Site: brandenburg
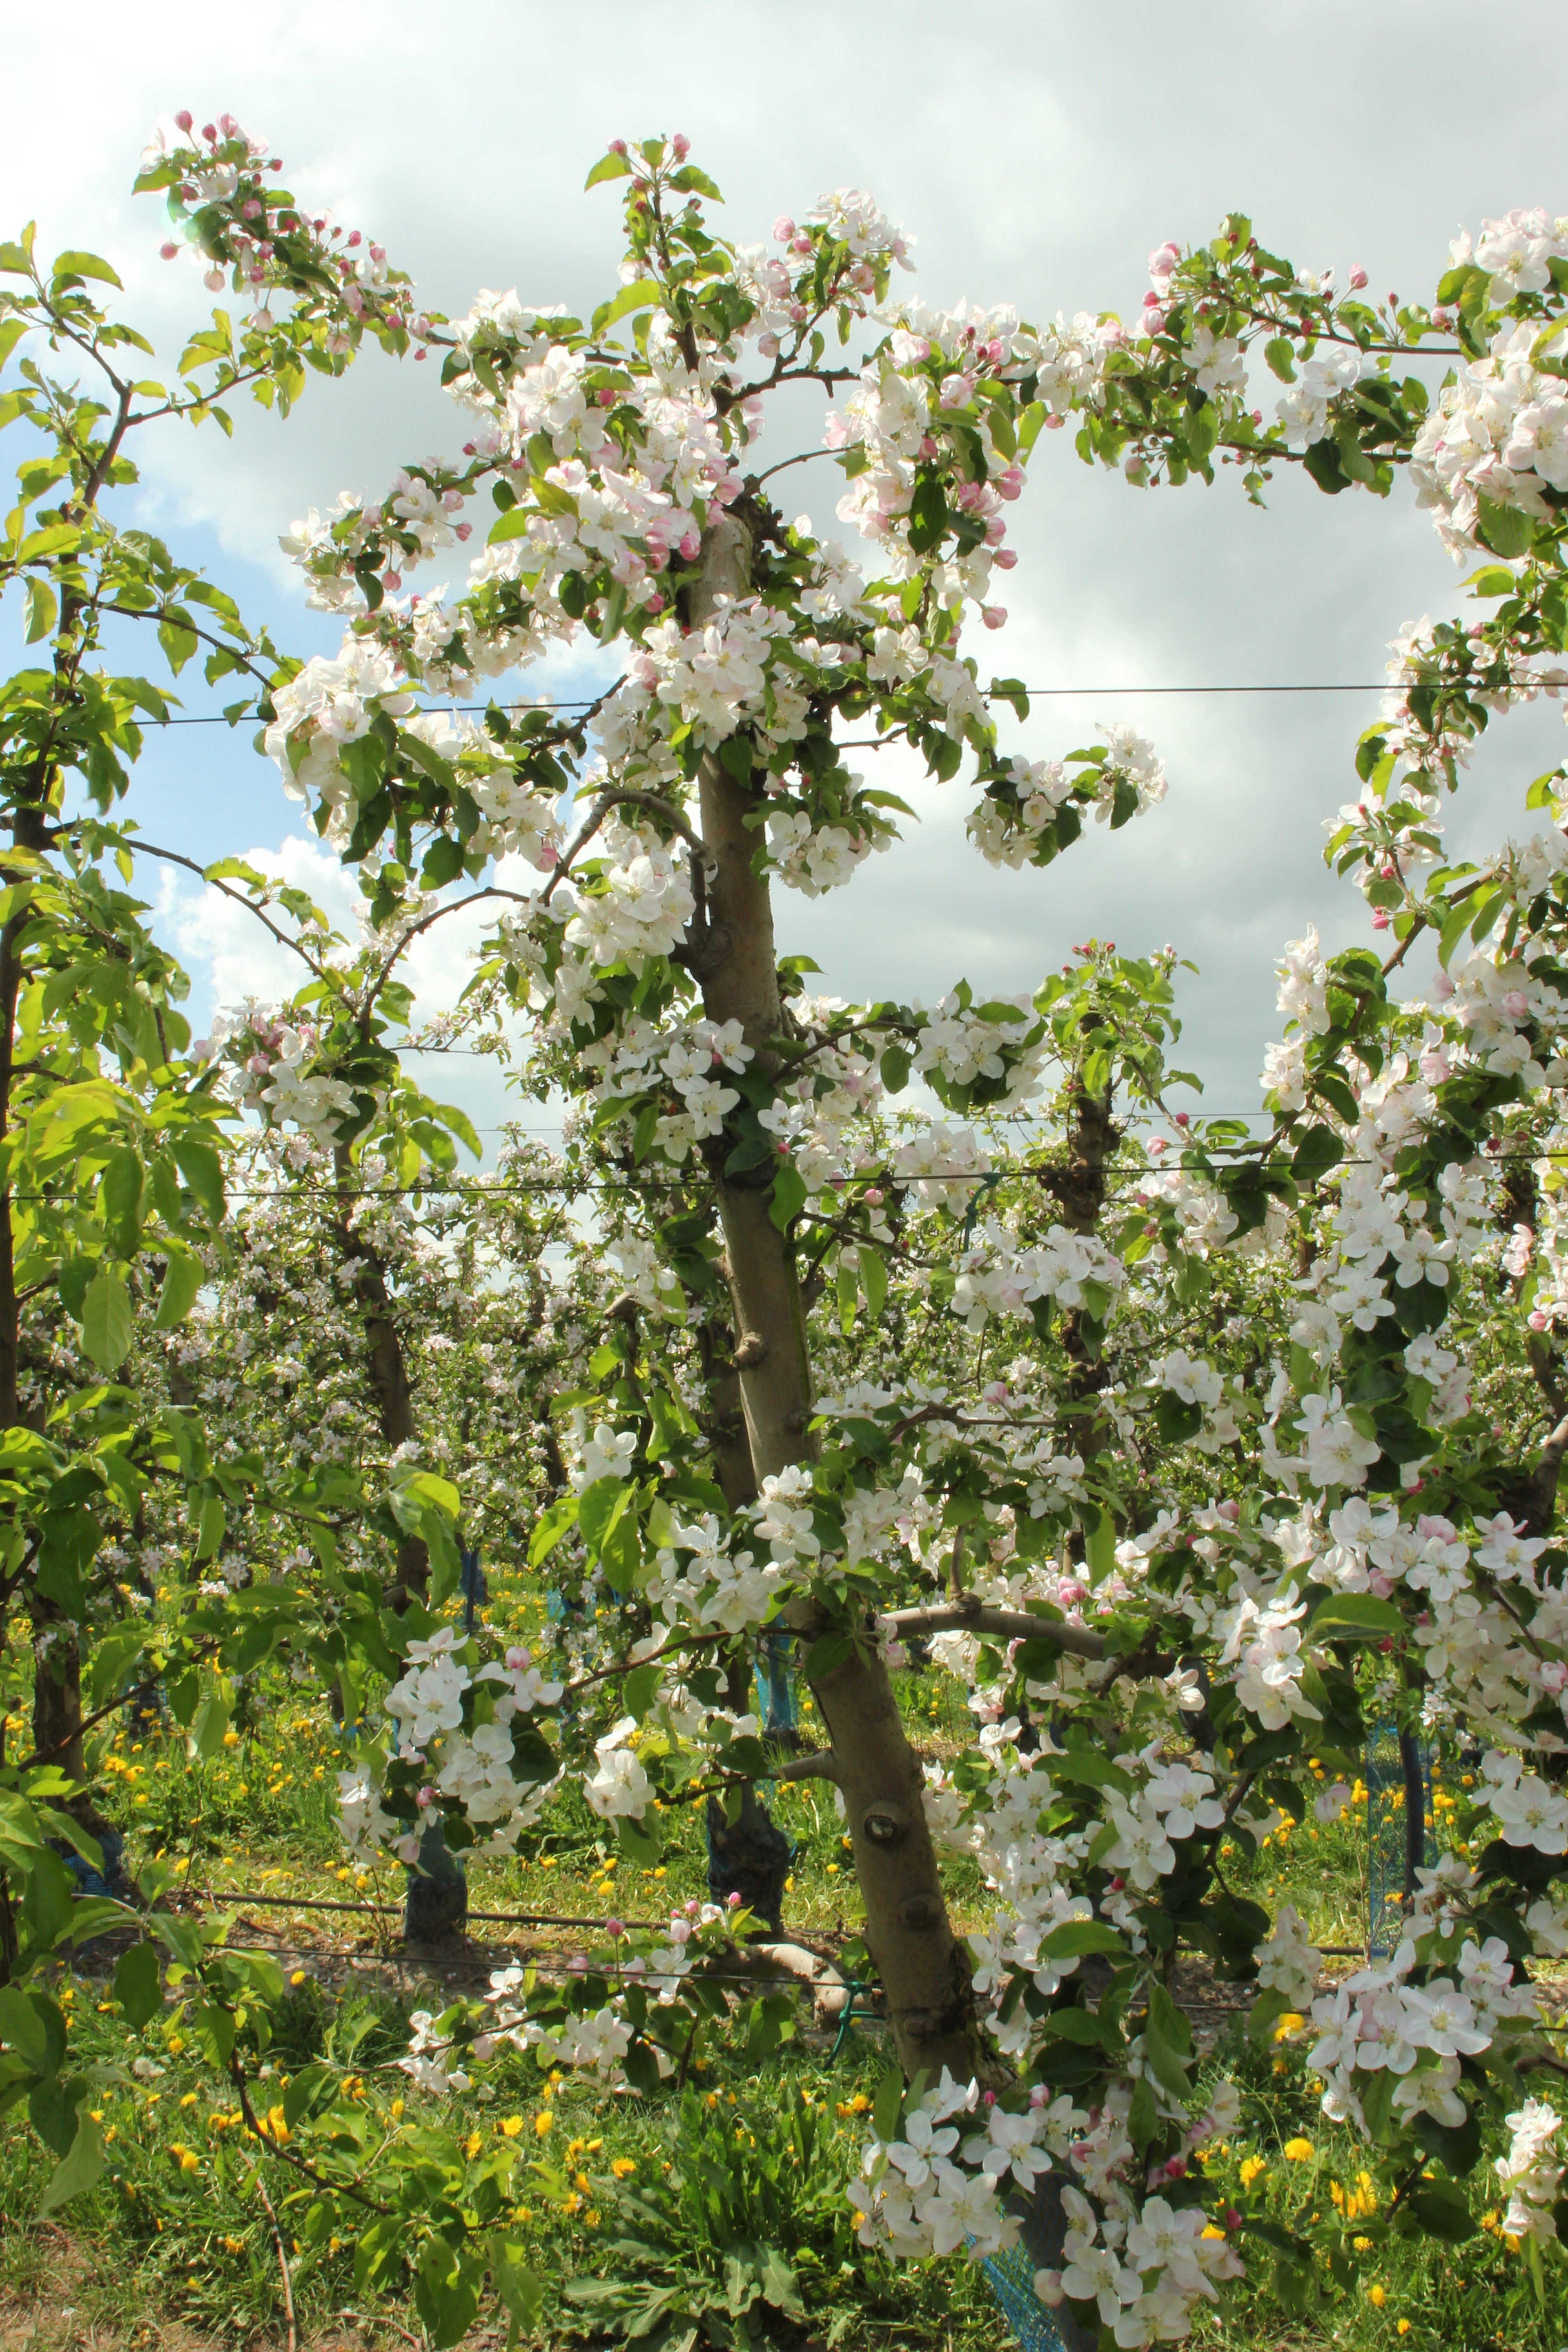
Growth stage (BBCH 65): Flowering